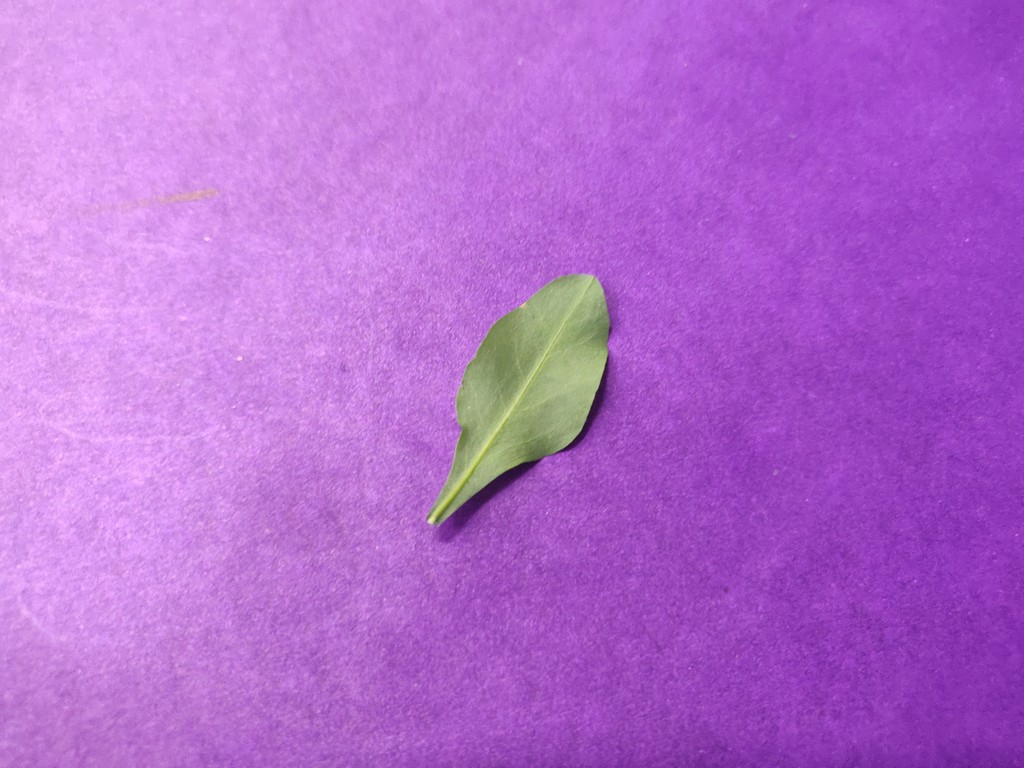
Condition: Healthy
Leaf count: single
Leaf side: back